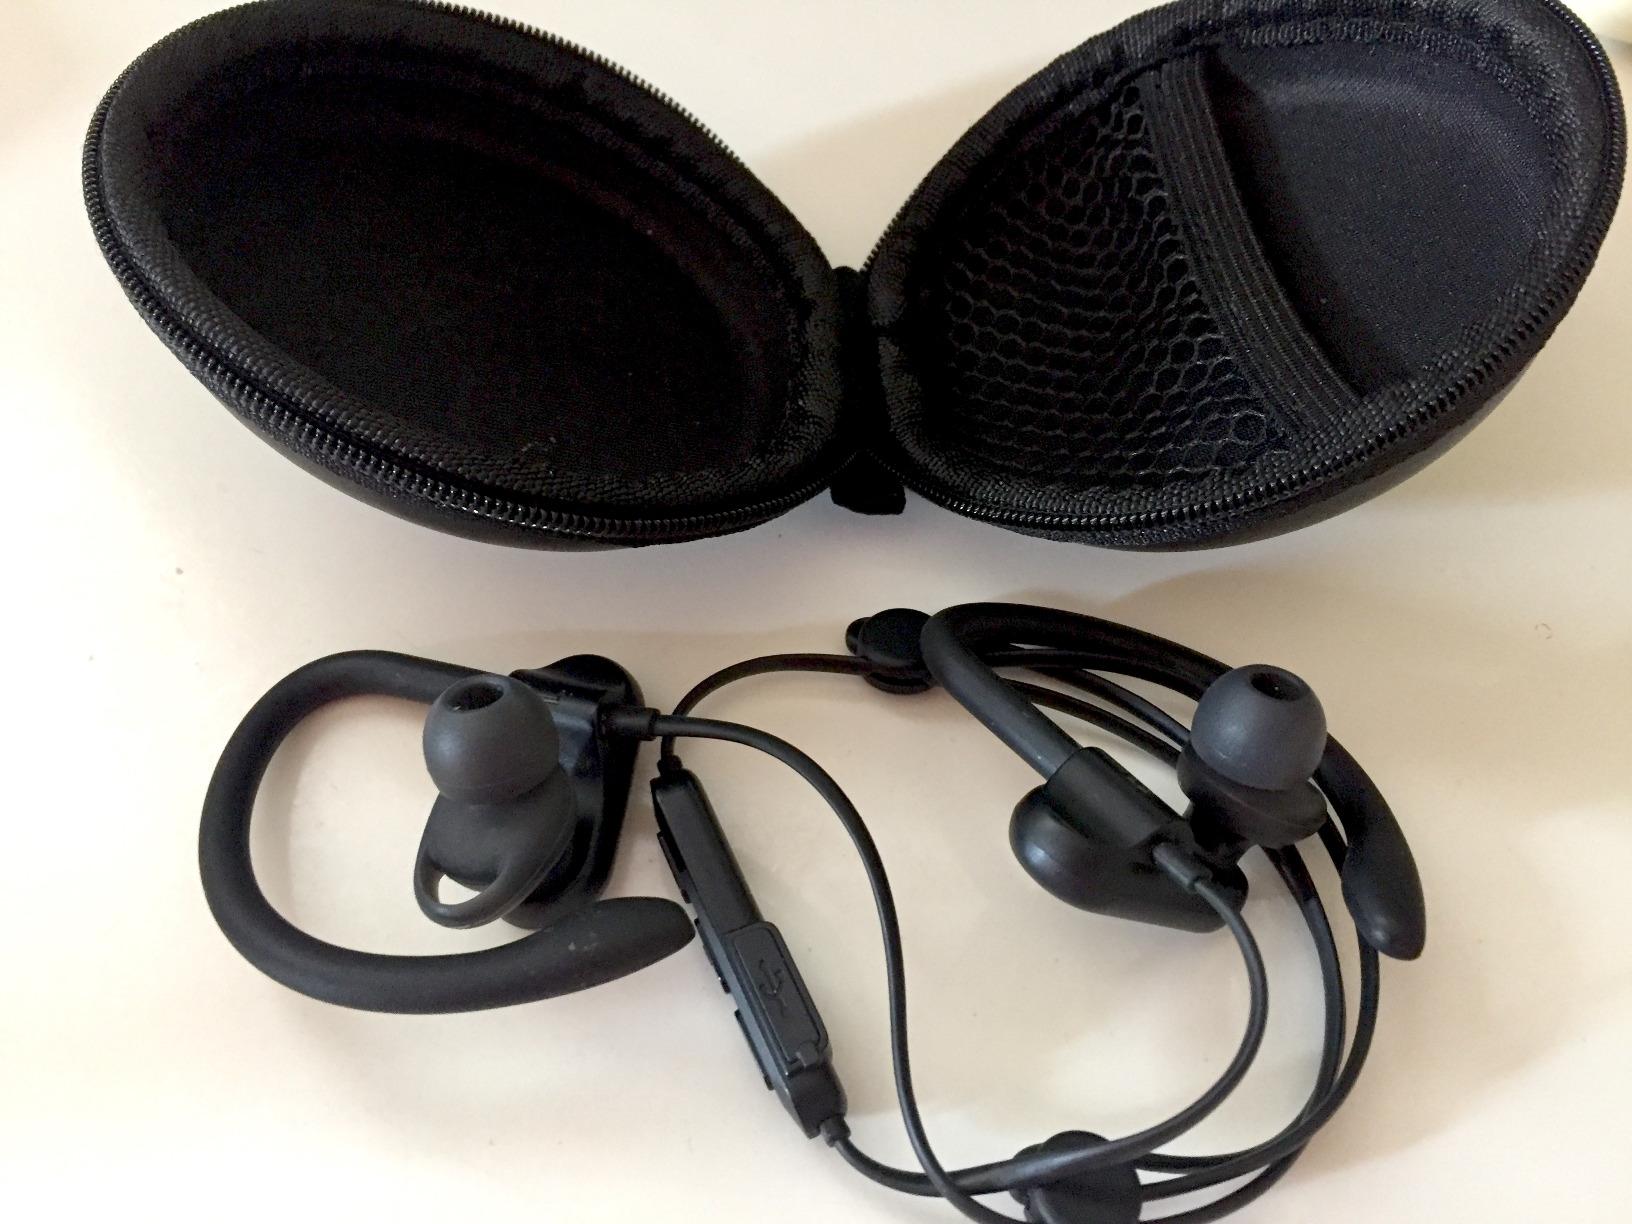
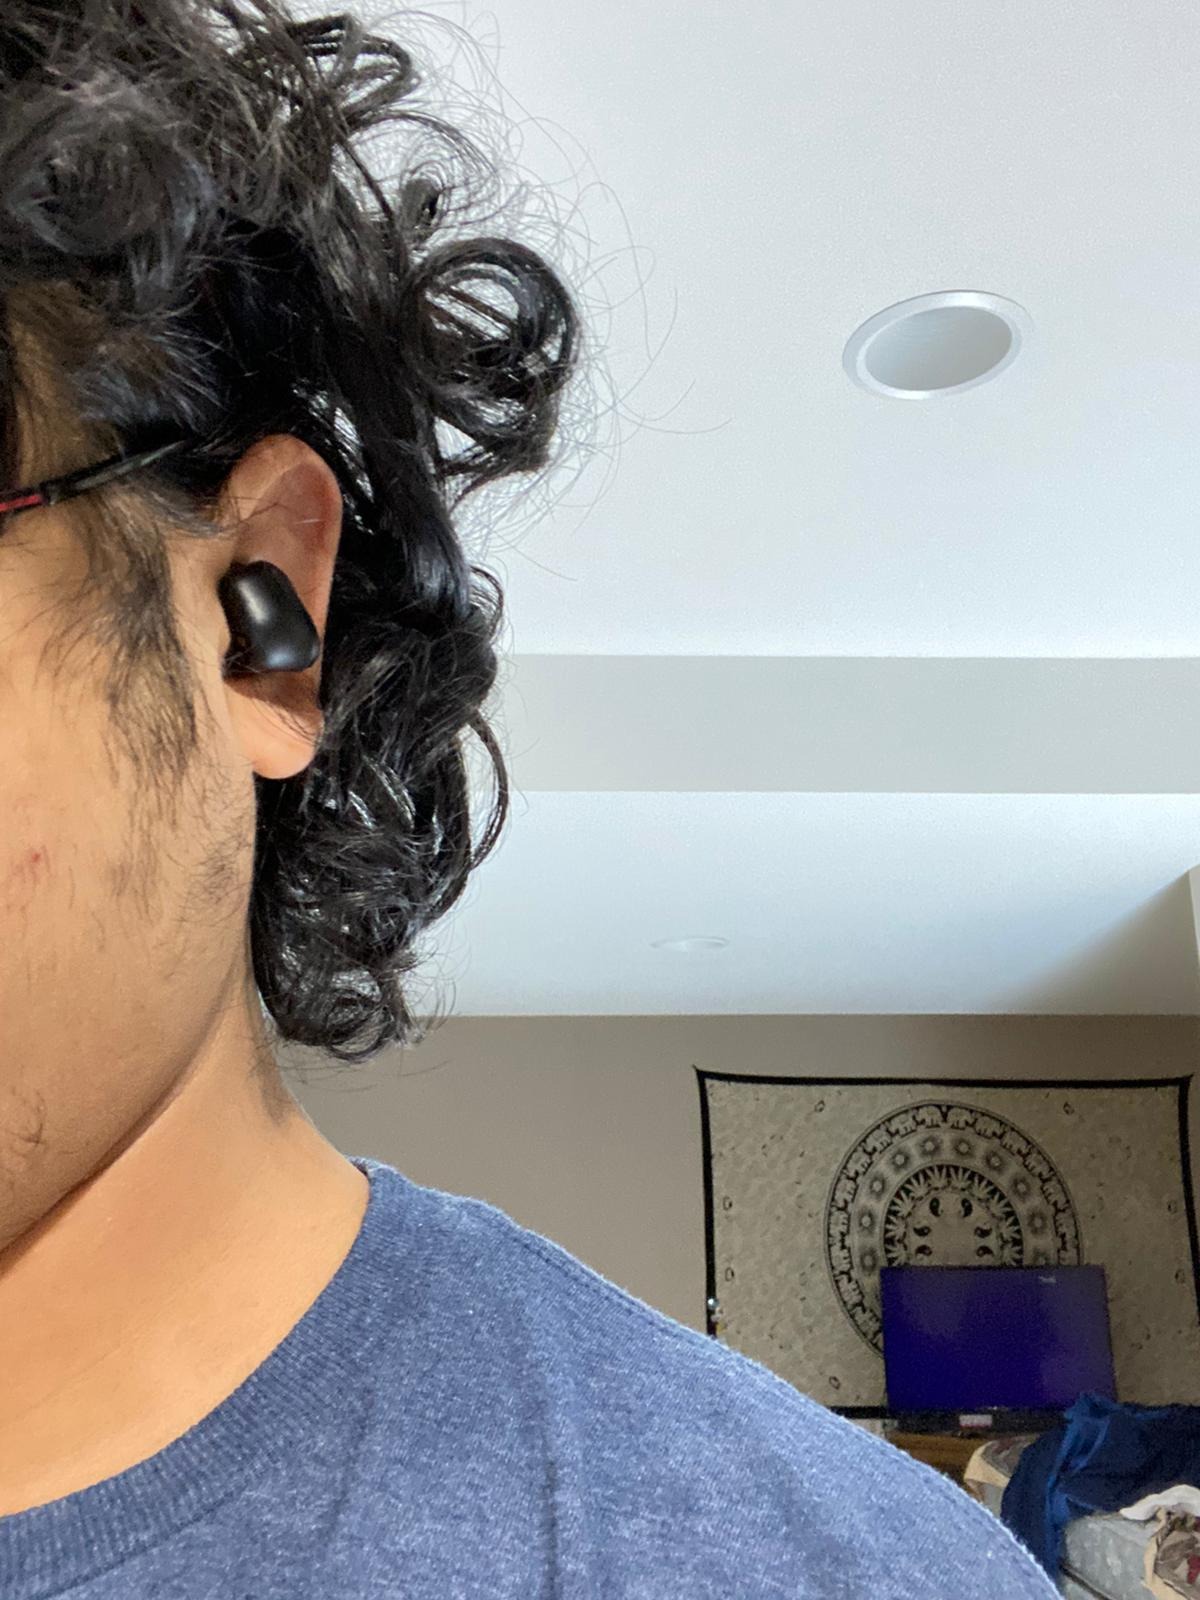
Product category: earbuds
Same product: no